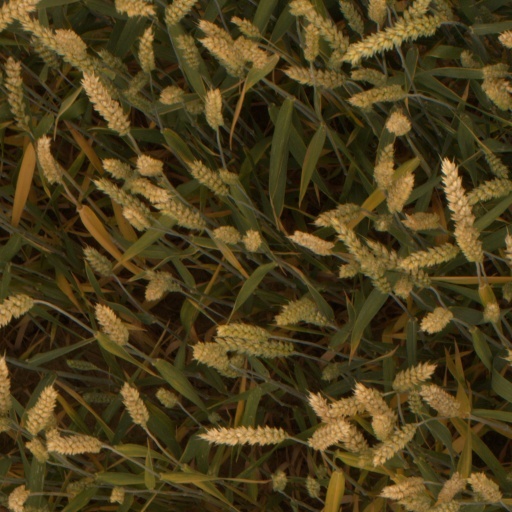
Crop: wheat